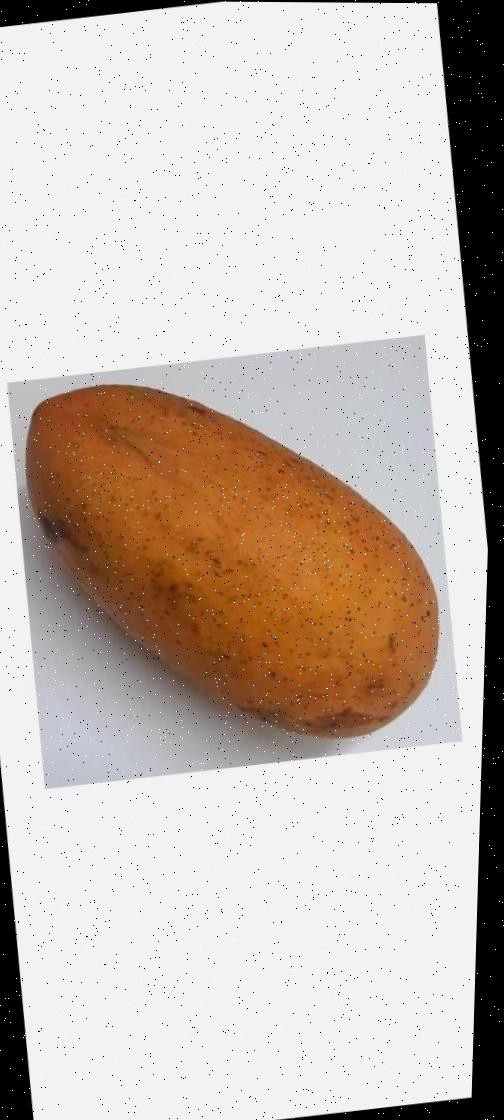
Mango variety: Ashshina Classic